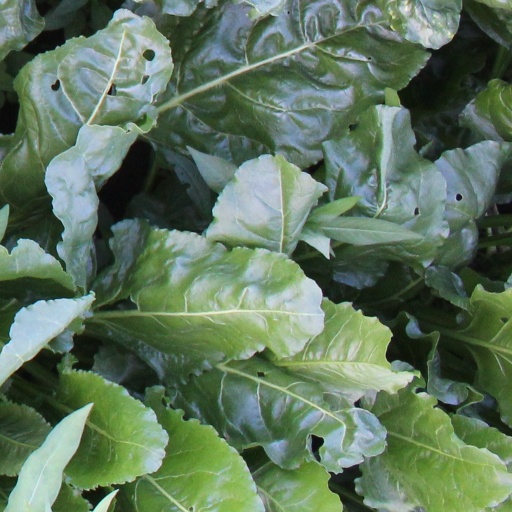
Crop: sugar beet